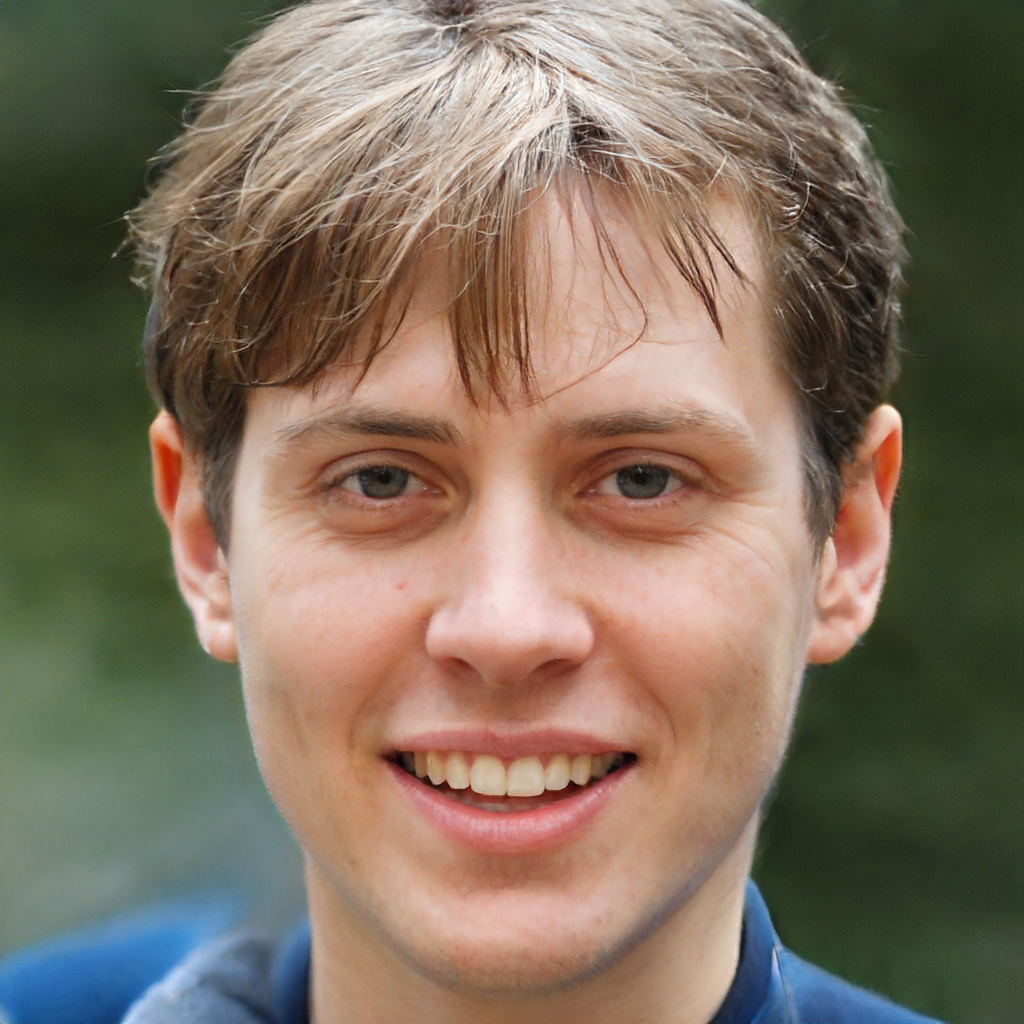
Gender: Male